Sephardic Jews in Romania

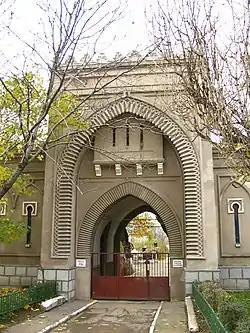
The Bucharest Sephardic Jewish Cemetery is an important monument to the community and is still in operation today.

In 1730, following advice of Jews Daniel de Fonseca and Celebi Mentz Bali, the then-ruler of Wallachia, Nicolae Mavrocordat, formally allowed Sephardic Jews to organize themselves into communities. Since then, according to historian Iuliu Barasch, many Sephardim from the Ottoman Empire began settling in Romania. However, it was not until 1819 that the first synagogue was built in the capital, Cahal Grande, with reforms by Rabbis Eliezer Papo and Damascus Eliezer.